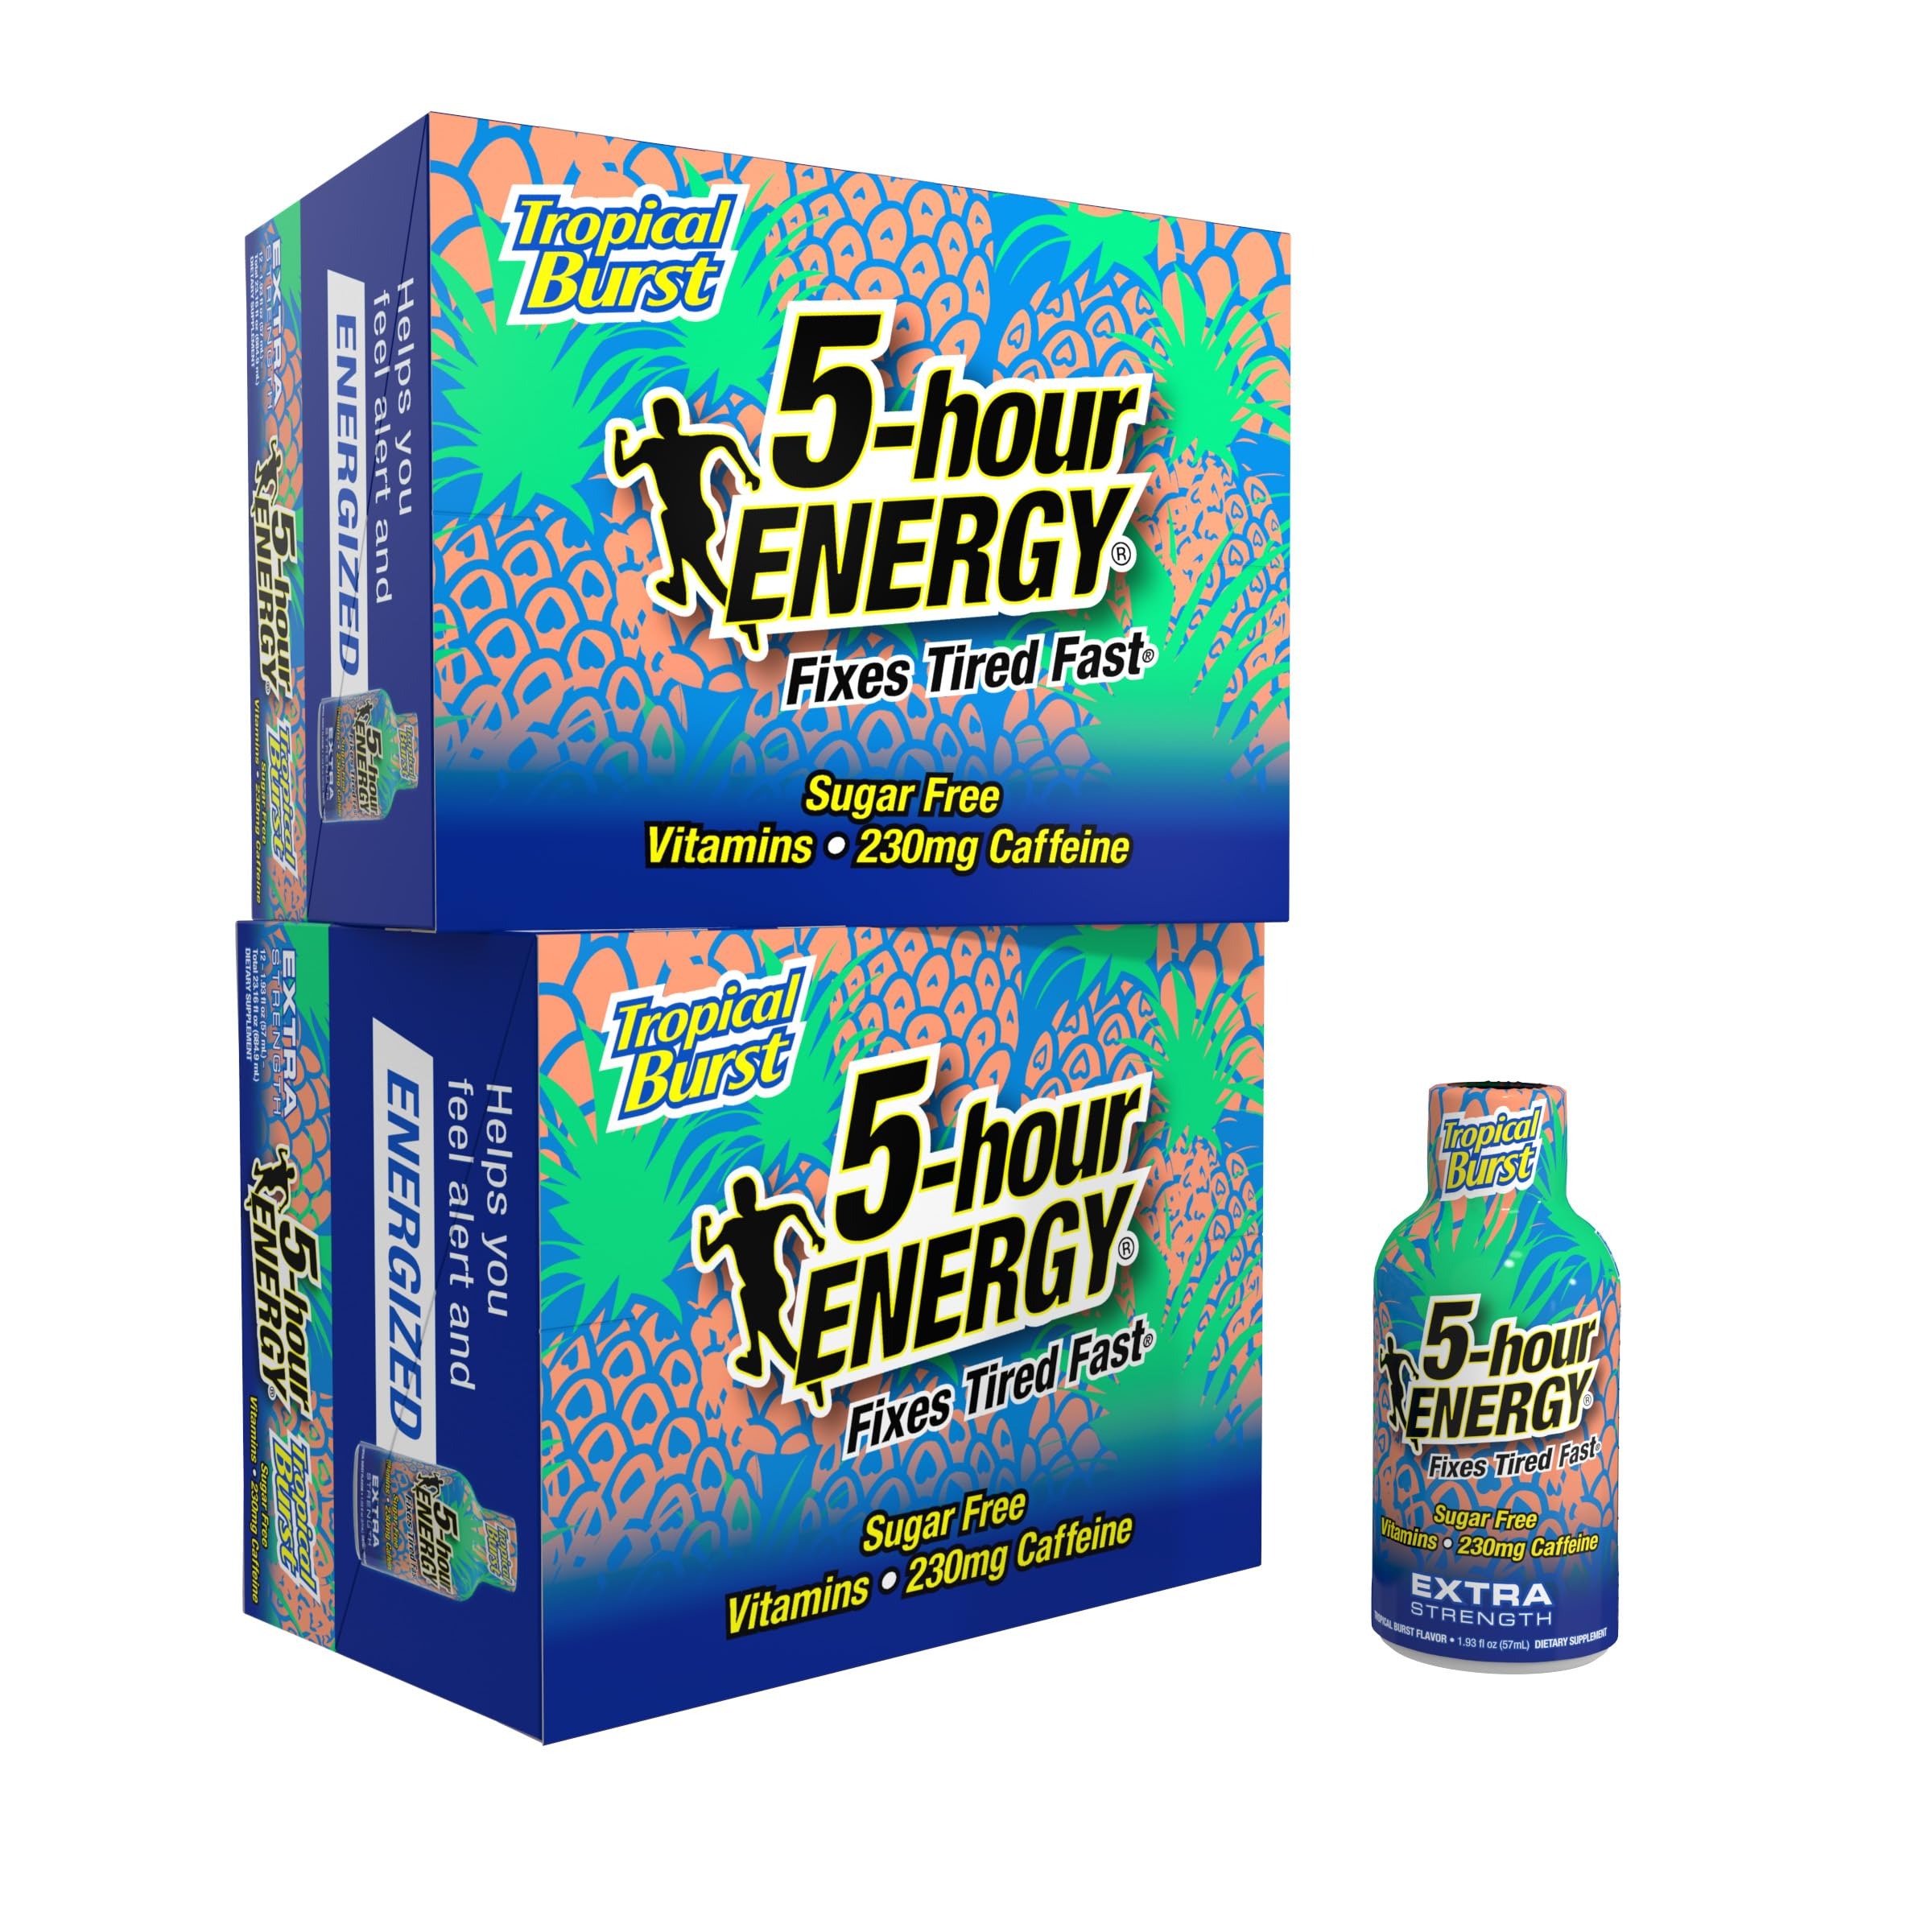
Item Name: 5-hour ENERGY Extra Strength Energy Shot, Tropical Burst Flavor (1.93 oz., 24 Count) Zero Calories & Sugar-Free 230 mg Caffeinated Shot, Amino Acids & B Vitamins, Dietary Supplements
Bullet Point 1: QUICK & SIMPLE ENERGY: Fast and effective, these Tropical Burst energy shots are dietary supplements for a feeling of energy you can consume in seconds, feel in minutes, and will last for hours, making them perfect as a pre-workout or performance shot.
Bullet Point 2: CAFFEINE BOOST WITH ZERO SUGAR & CALORIES: With 200mg of caffeine (equal to 8oz of the leading premium coffee), vitamins, amino acids, and essential nutrients, these shots have zero sugar, carbs, and calories - a great way to boost your feeling of energy.
Bullet Point 3: ON THE GO ENERGY: Light, portable, and effective, these extra-strength Tropical Burst energy shots provide a feeling of energy for busy adults. Ideal for errands or late-night work, they will help you stay alert when needed most.
Bullet Point 4: VARIETY OF GREAT TASTING FLAVORS: These non-carbonated energy shots come in delicious fruit flavors. Each shot is packed with B vitamins and amino acids, offering a tasty, carb-free, easy, and effective energy boost.
Bullet Point 5: NO REFRIGERATION NEEDED: Take half a bottle for moderate energy or a whole for maximum. Do not exceed two bottles daily, spaced several hours apart. Discard any remainder after 72 hours.
Product Description: 5-hour ENERGY Extra Strength shots contain a blend of B-vitamins, amino acids, and essential nutrients. They have caffeine comparable to 12 oz of the leading premium coffee (230mg), zero sugar, zero herbal stimulants, and zero calories. Fast and easy to take, they provide an increased feeling of alertness and Fixes Tired Fast. Quick, simple, and effective. Drink it in seconds, feel it in minutes, and it will last for hours. Whether you’re running errands or working late at the office, make sure you always have a tasty Tropical Burst Flavor 5-hour ENERGY shot nearby. Stock up by buying these energy shots in bulk. It’s the best way to ensure that you’re ready for whatever comes your way, every day. Take one half of the energy shot for moderate energy or take one whole bottle for maximum energy. Do not exceed two bottles daily, consumed several hours apart. Use or discard any remainder within 72 hours after opening. Refrigeration not required.
Value: 46.32
Unit: Fl Oz

Price: 24.84